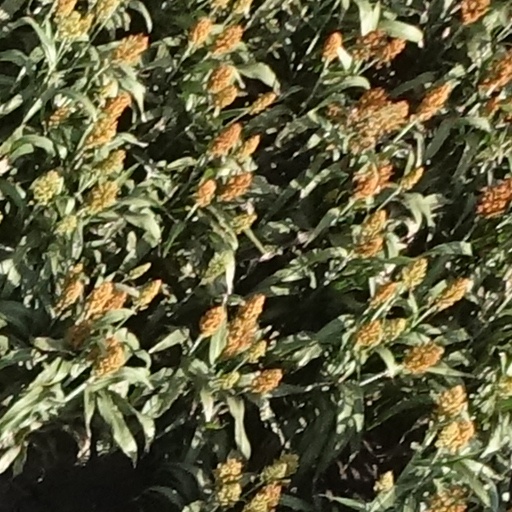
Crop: sorghum